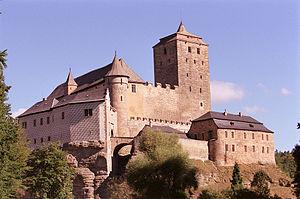
Hannibal Lecter : Les Origines du mal est un film franco-tchéco-italo-britannique réalisé par Peter Webber, sorti en 2007. Il est adapté du roman du même nom de Thomas Harris.
Libošovice est une commune du district de Jičín, dans la région de Hradec Králové, en République tchèque. Sa population s'élevait à 510 habitants en 2017.